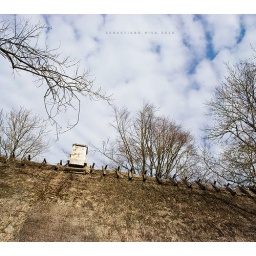
Danish roof in the sky